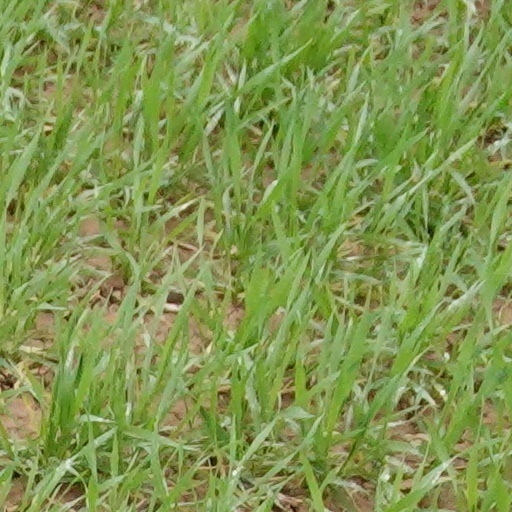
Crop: wheat